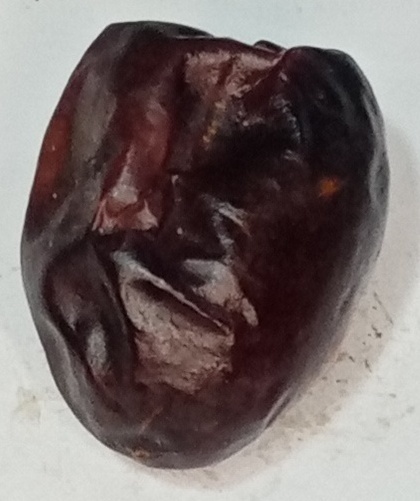
Variety: kupro
Size: large
Grade: grade-2